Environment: real
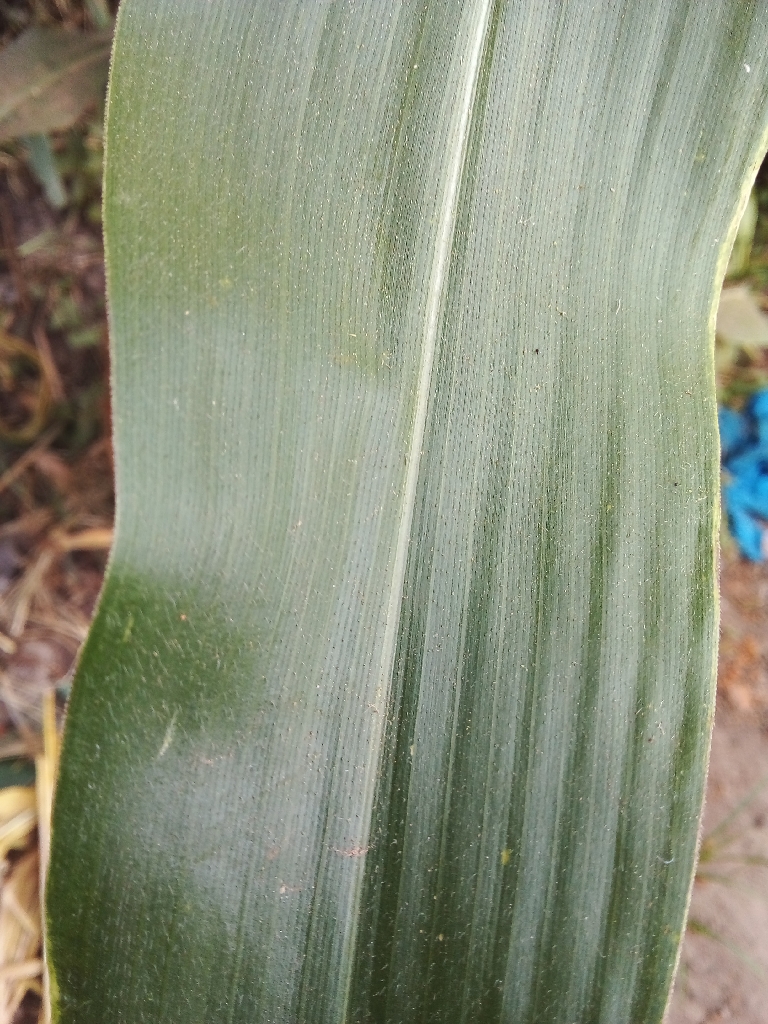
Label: healthy